Vitthal Umap

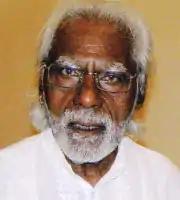

Vitthal Umap (15 July 1931 – 27 November 2010) was an Indian folk singer, shahir and social worker from Maharashtra state. Umap was an Ambedkarite and Buddhist. To illustrate B. R. Ambedkar's philosophy to the people, he wrote the song-books "Mazi Vani Bhimacharani" and "Mazi Aai Bhimai".